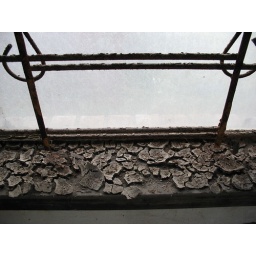
The post-Katrina water level in this house was up to the roof.